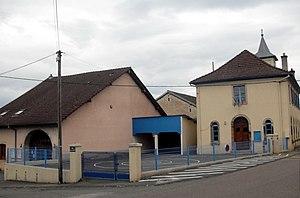
La mairie (gauche) et_l'école_primaire (droit) de Raynans